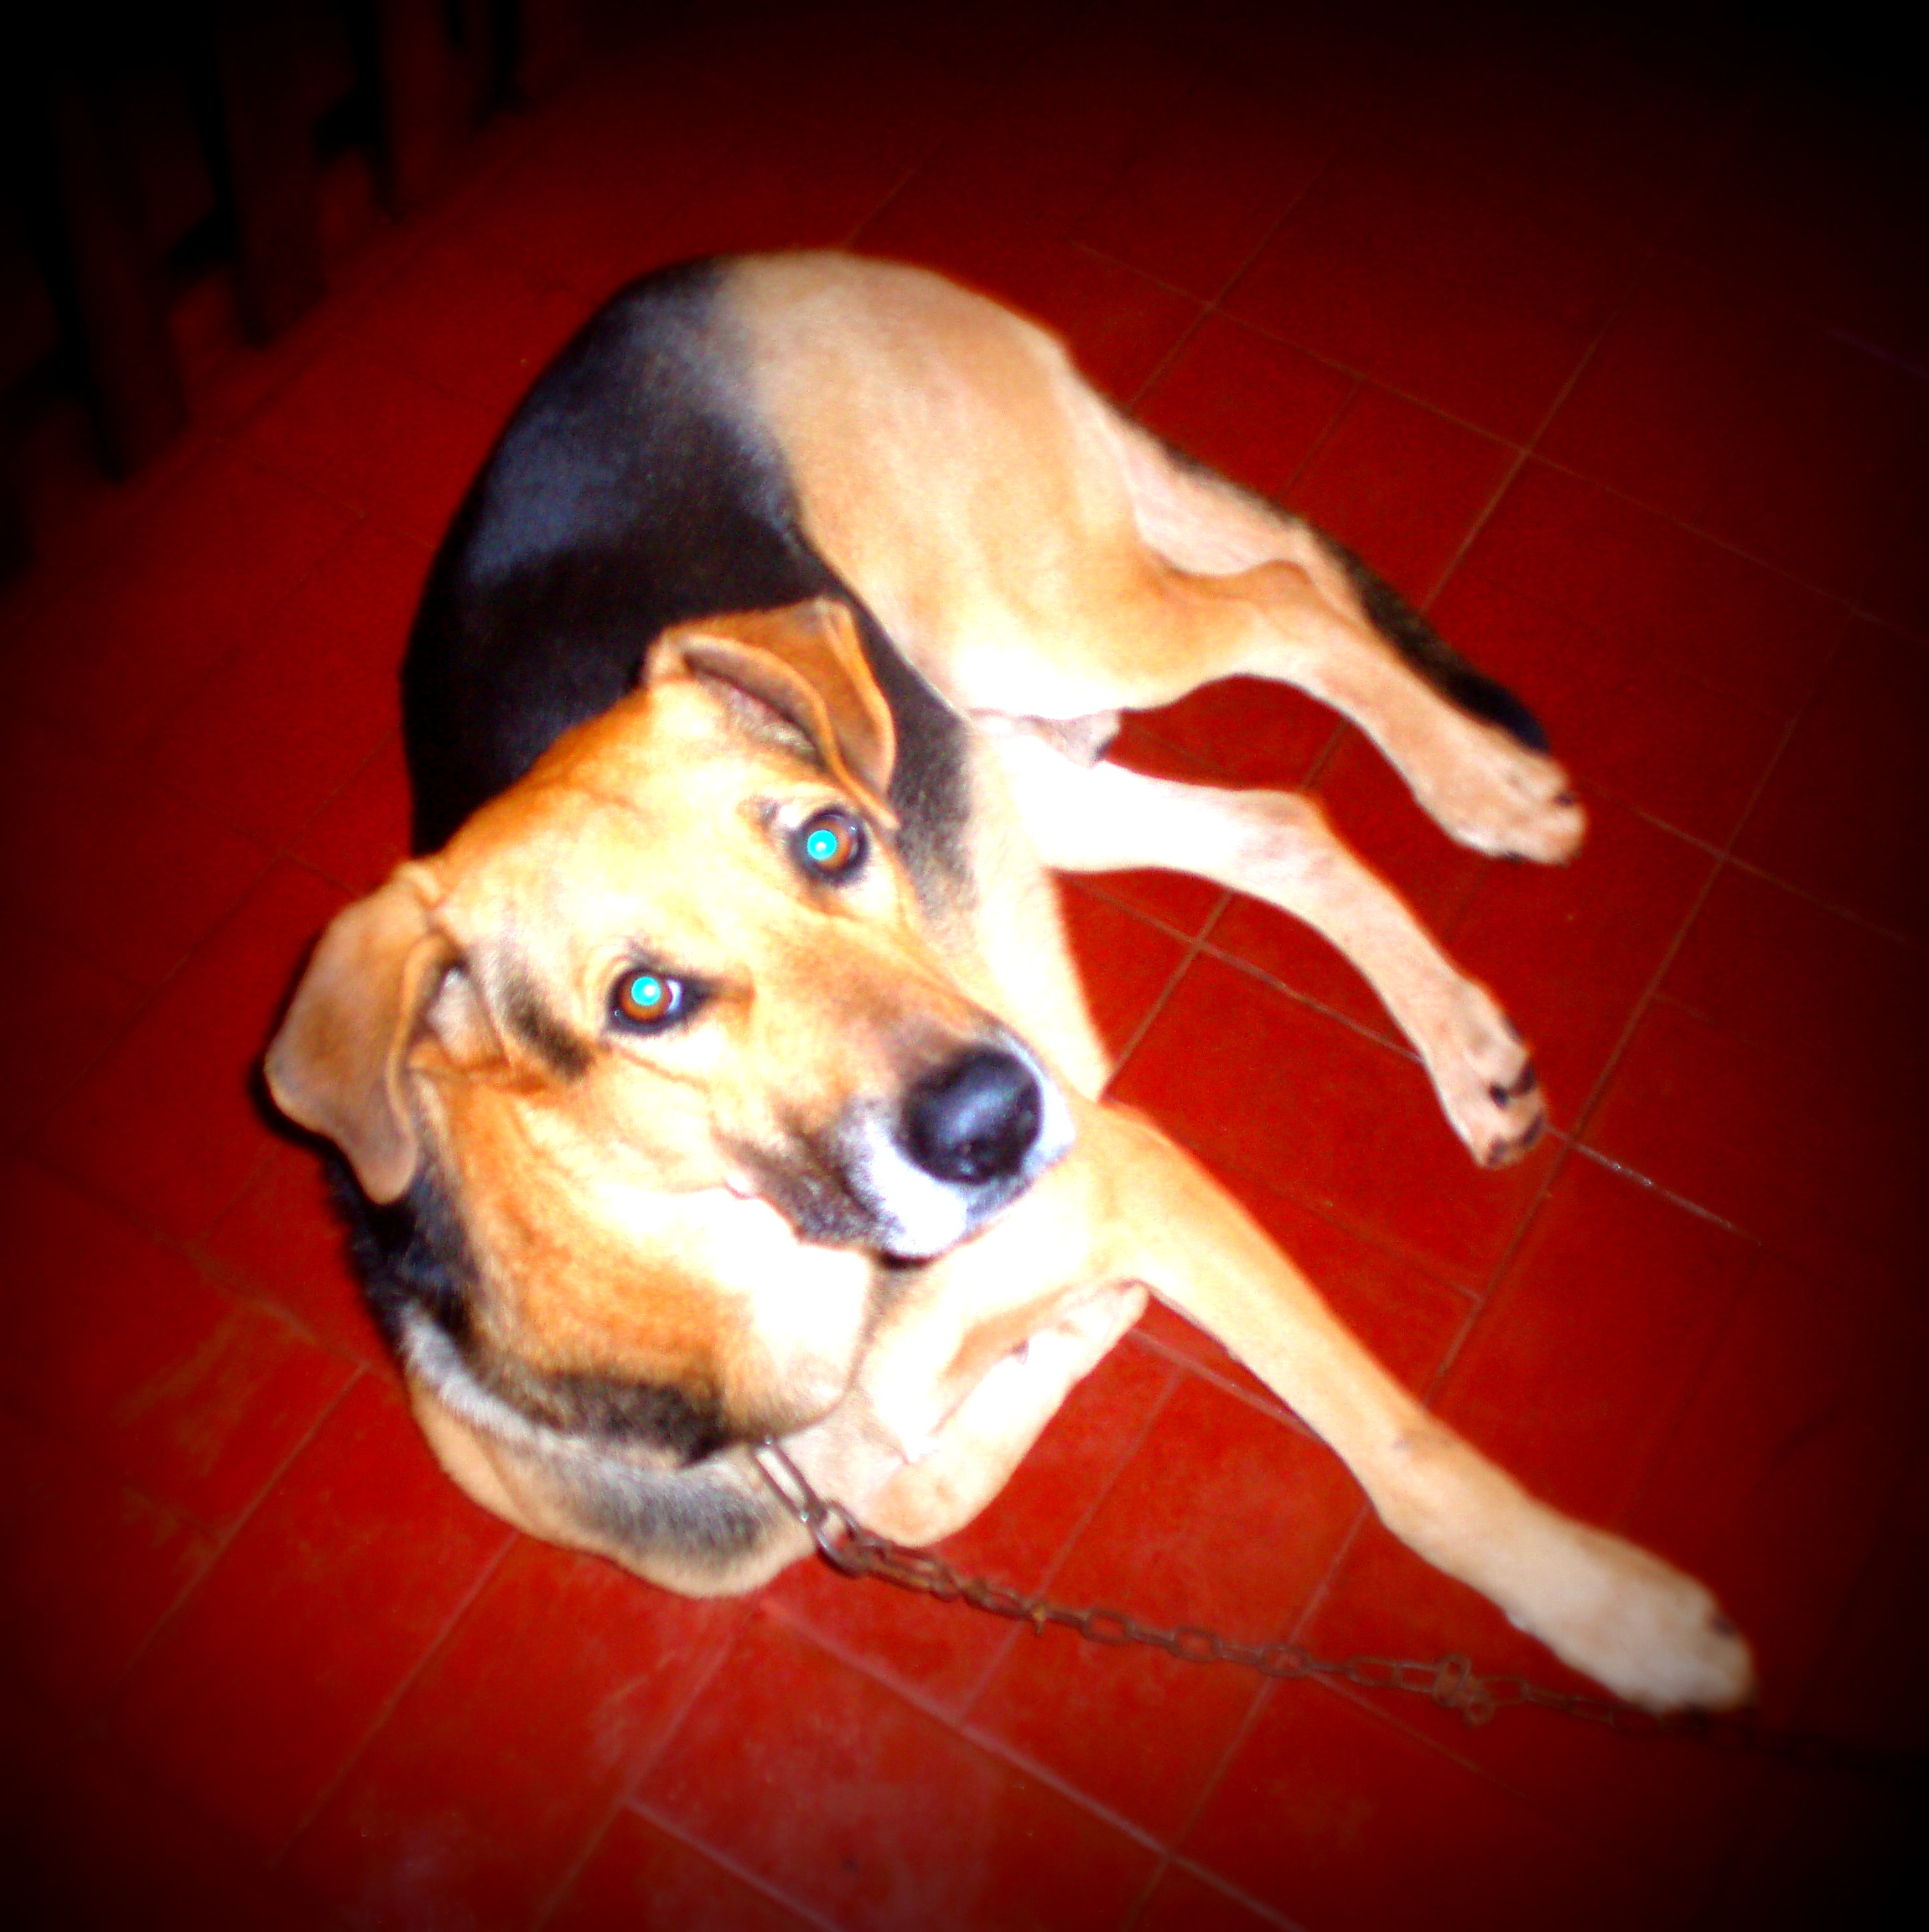
puppy, dog, mammal, hound, nose, vertebrate, beagle, dog like mammal